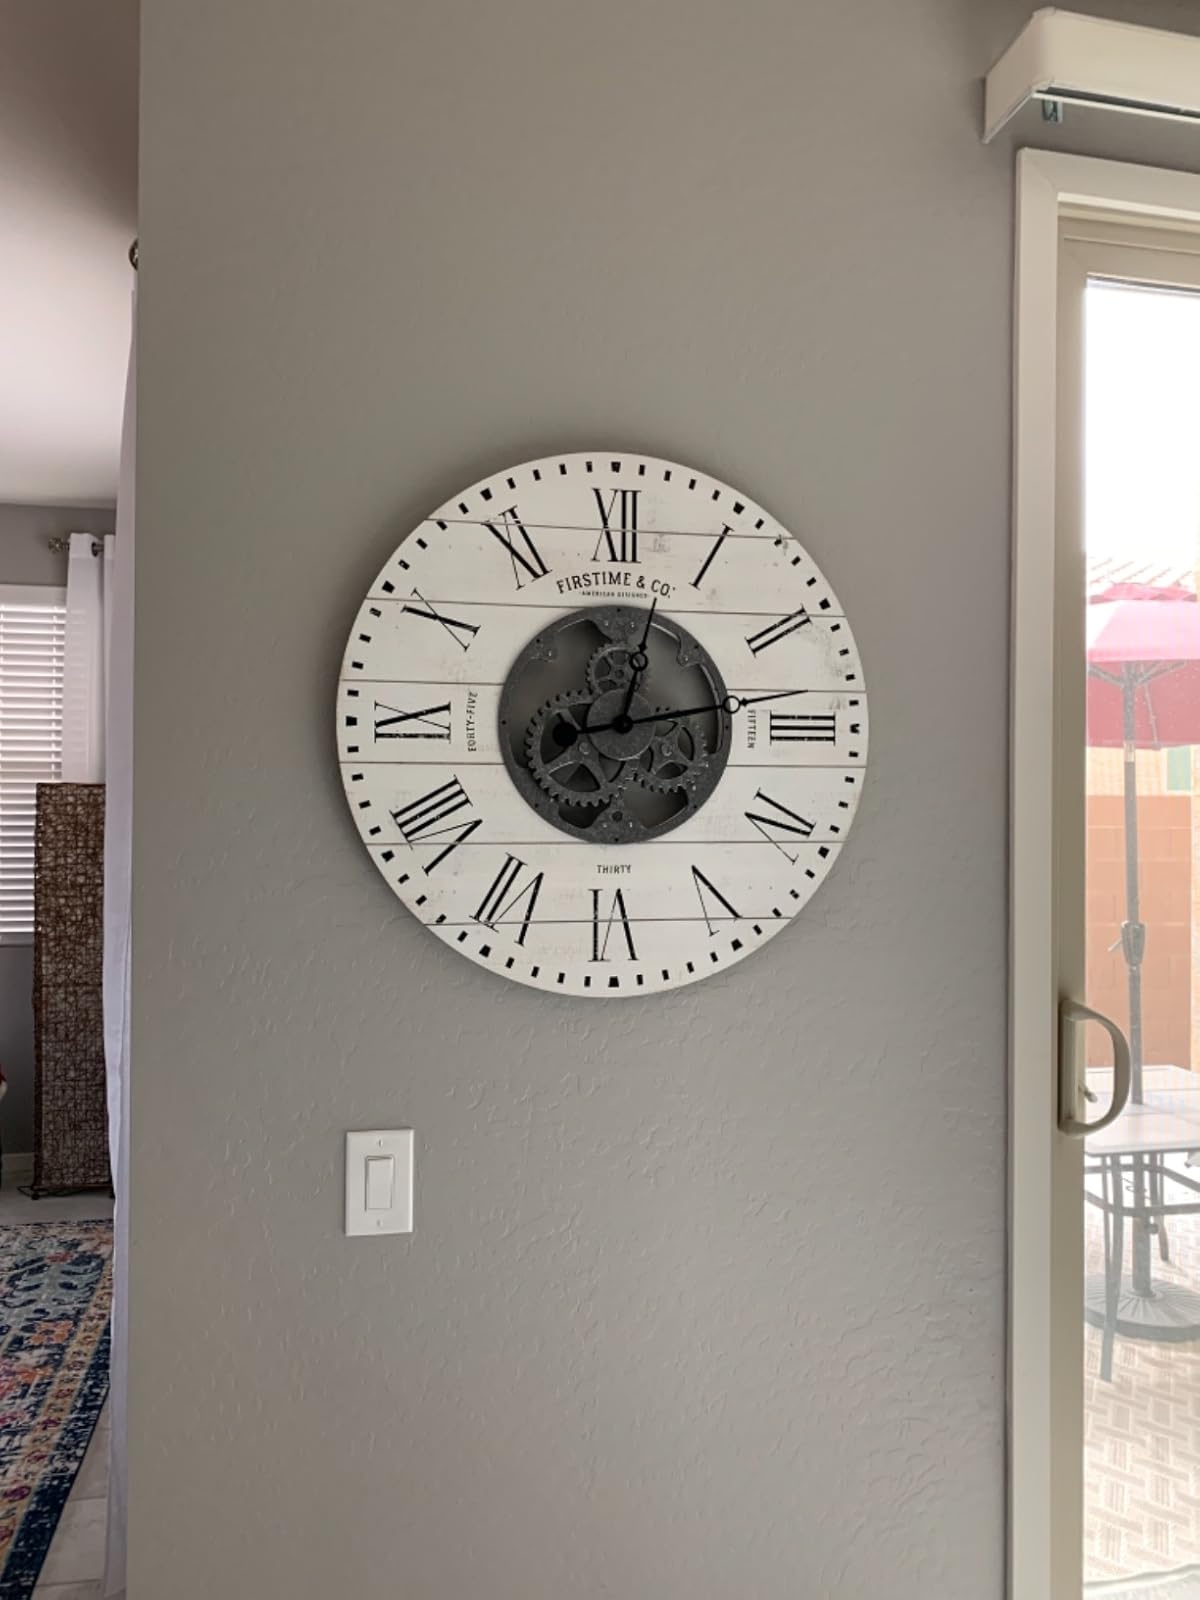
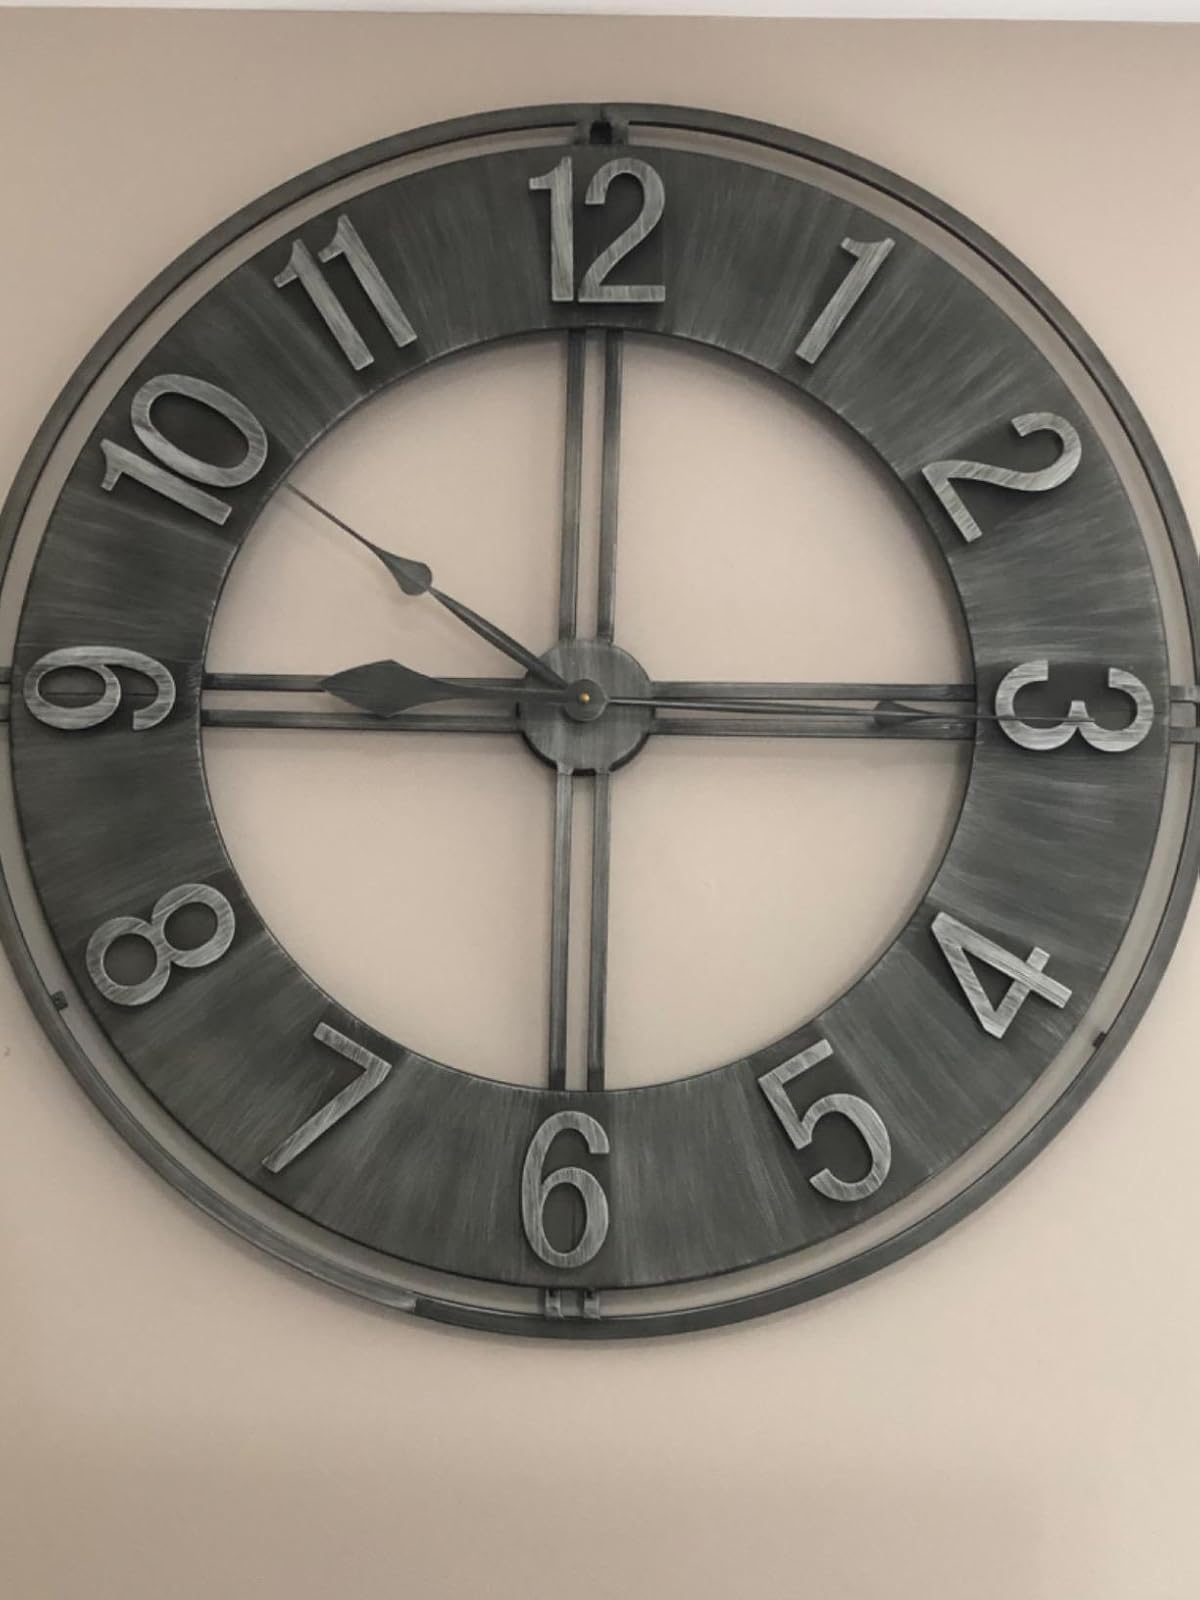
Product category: clock
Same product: no